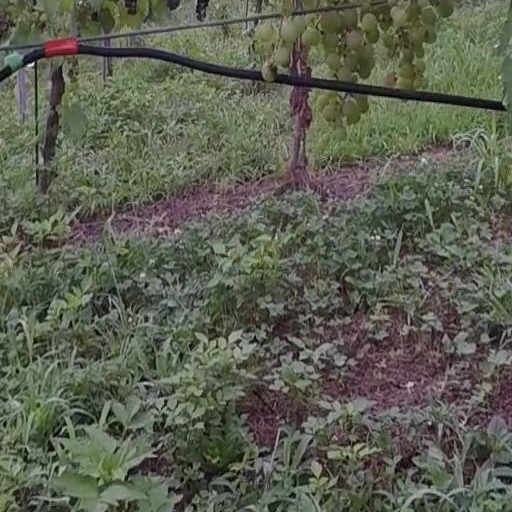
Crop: grape